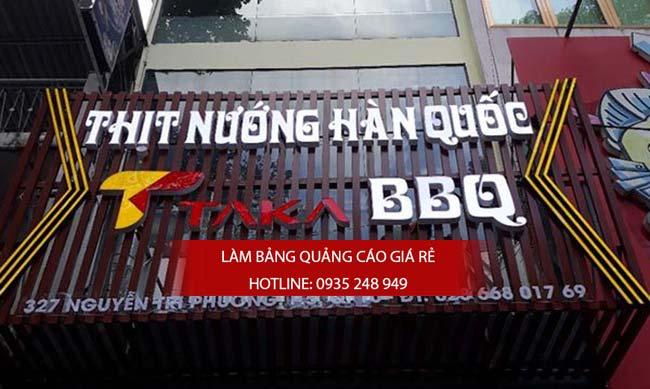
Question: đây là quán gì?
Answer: đây là quán thịt nướng